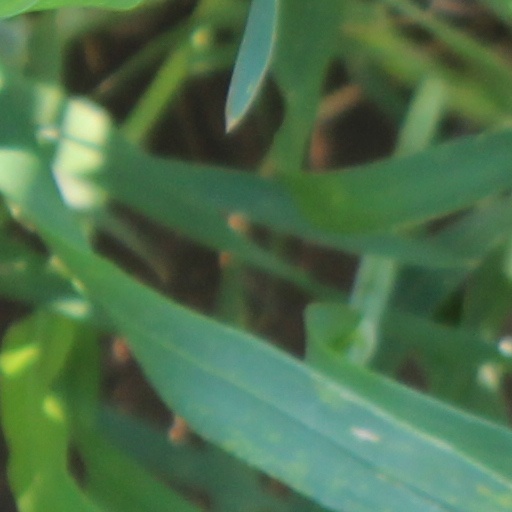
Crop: wheat